Elşad Xose

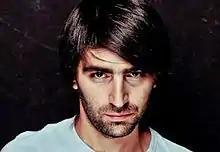
Elşad Xose

Elshad Aliyev (born September 25, 1979 in Baku), better known by his stage name Elşad Xose, is an Azerbaijani rapper. He is one of the most commercially famous and influential Azerbaijani rappers.